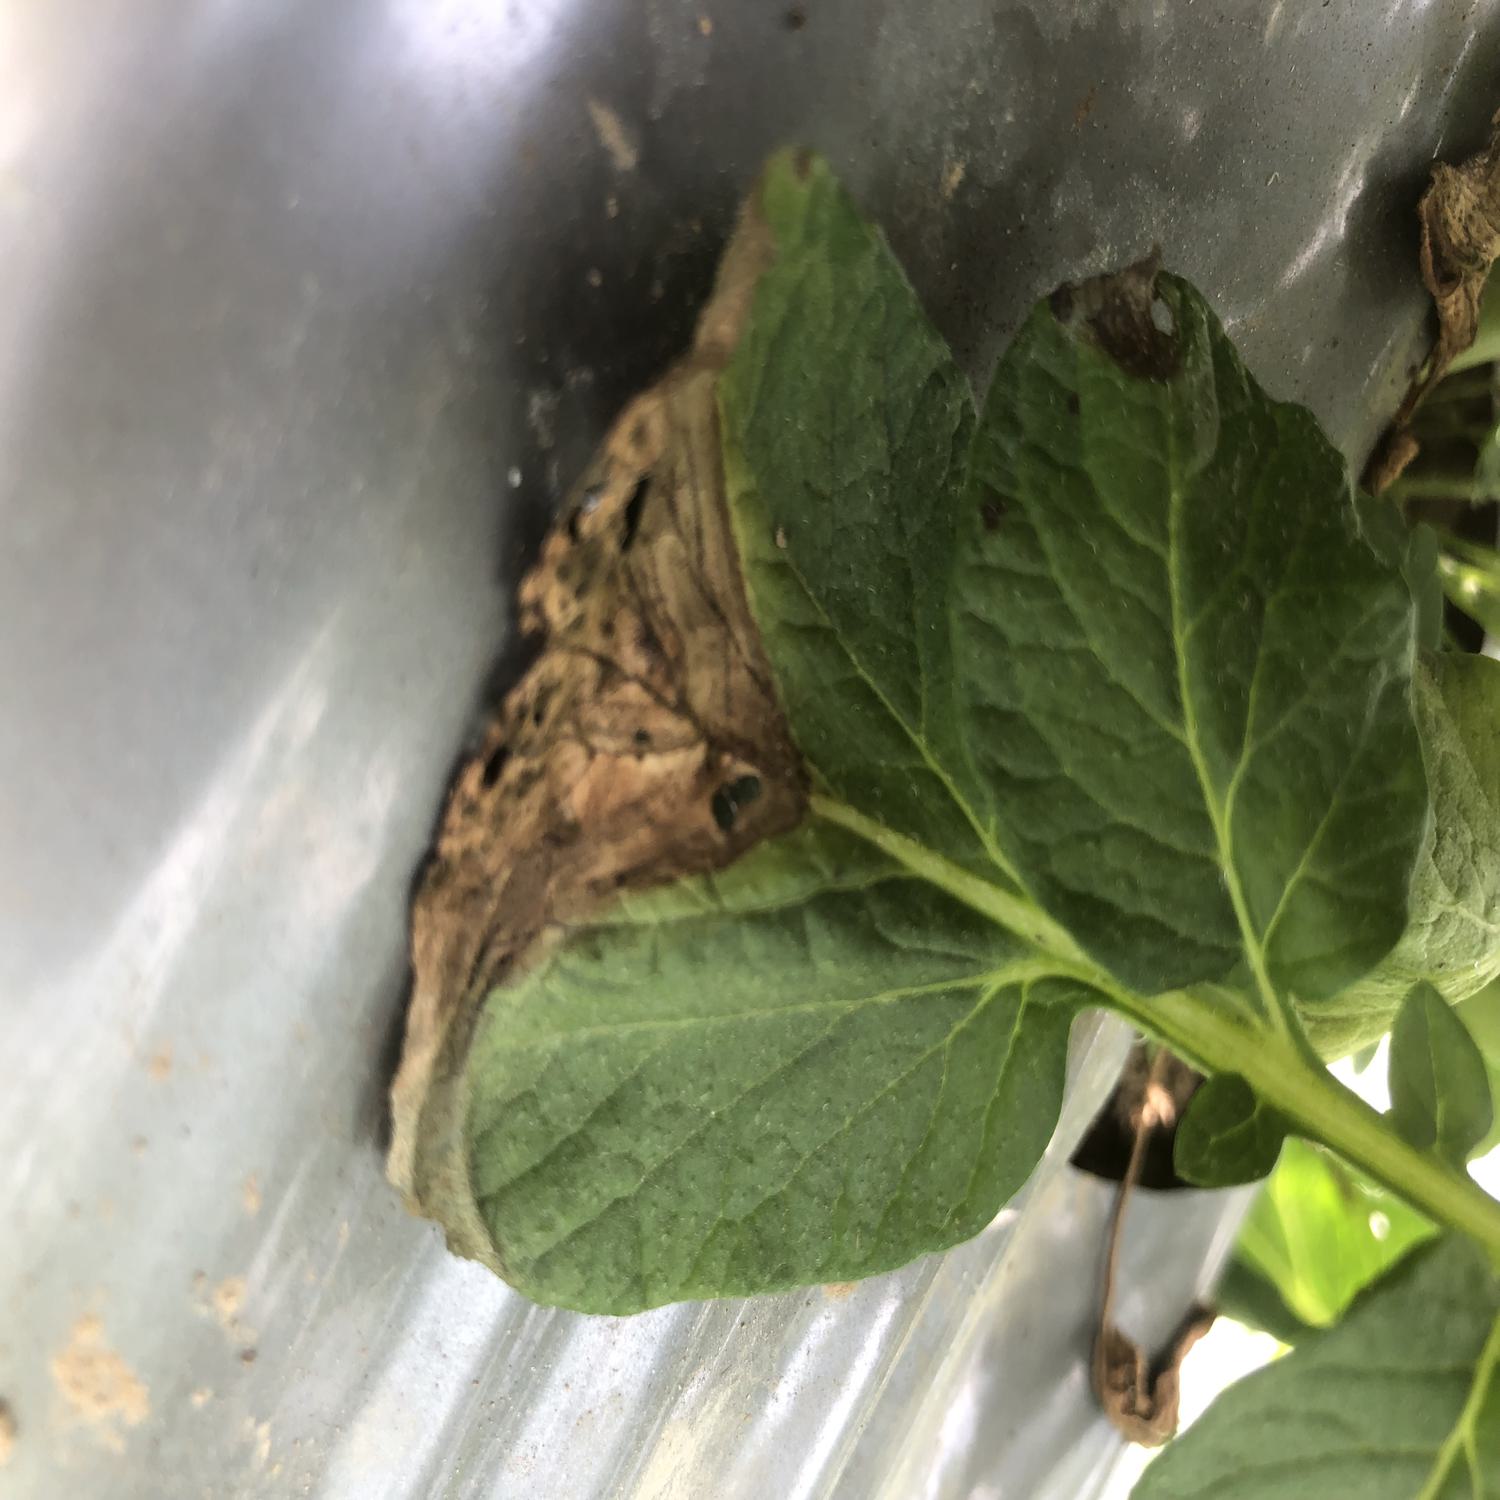
Label: Fungi